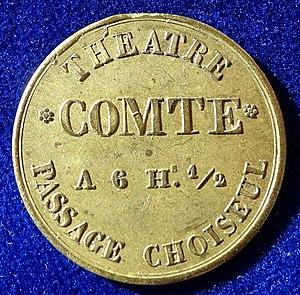
Le théâtre des Bouffes-Parisiens est une salle de spectacles parisienne située 4 rue Monsigny dans le 2ᵉ arrondissement de Paris.
Louis-Christian-Emmanuel-Apollinaire Comte est un prestidigitateur et ventriloque suisse né à Genève, d'un père français, le 22 juin 1783, et mort à Rueil le 25 novembre 1859. Il fut un artiste parisien du XIXᵉ siècle de grande renommée pour son art de la prestidigitation et grâce à ses tours de ventriloquie qui serait la science de l'engastrimysme. Louis XVIII lui décerna le titre de « physicien du roi » qu'il utilisa pour toutes ses représentations.
Le théâtre Comte, également appelé théâtre des Jeunes-Élèves, est une salle de spectacles parisienne ouverte par le ventriloque et magicien Louis Comte en 1820 passage des Panoramas.